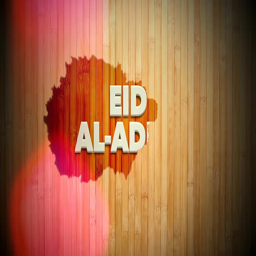
writing on a wood with animation special effects